Ableton

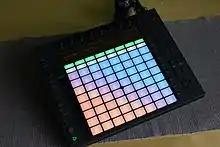
Ableton Push

In March 2013, the company released the Push controller for Live 9 in cooperation with Akai Professional. It gives access to most performing elements within the digital audio workstation from the one unit, playing notes on a device or instrument, sequencing melodic notes and parameters, and triggering clips via a 64 pad matrix.